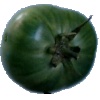
Label: Tomato not Ripened 1